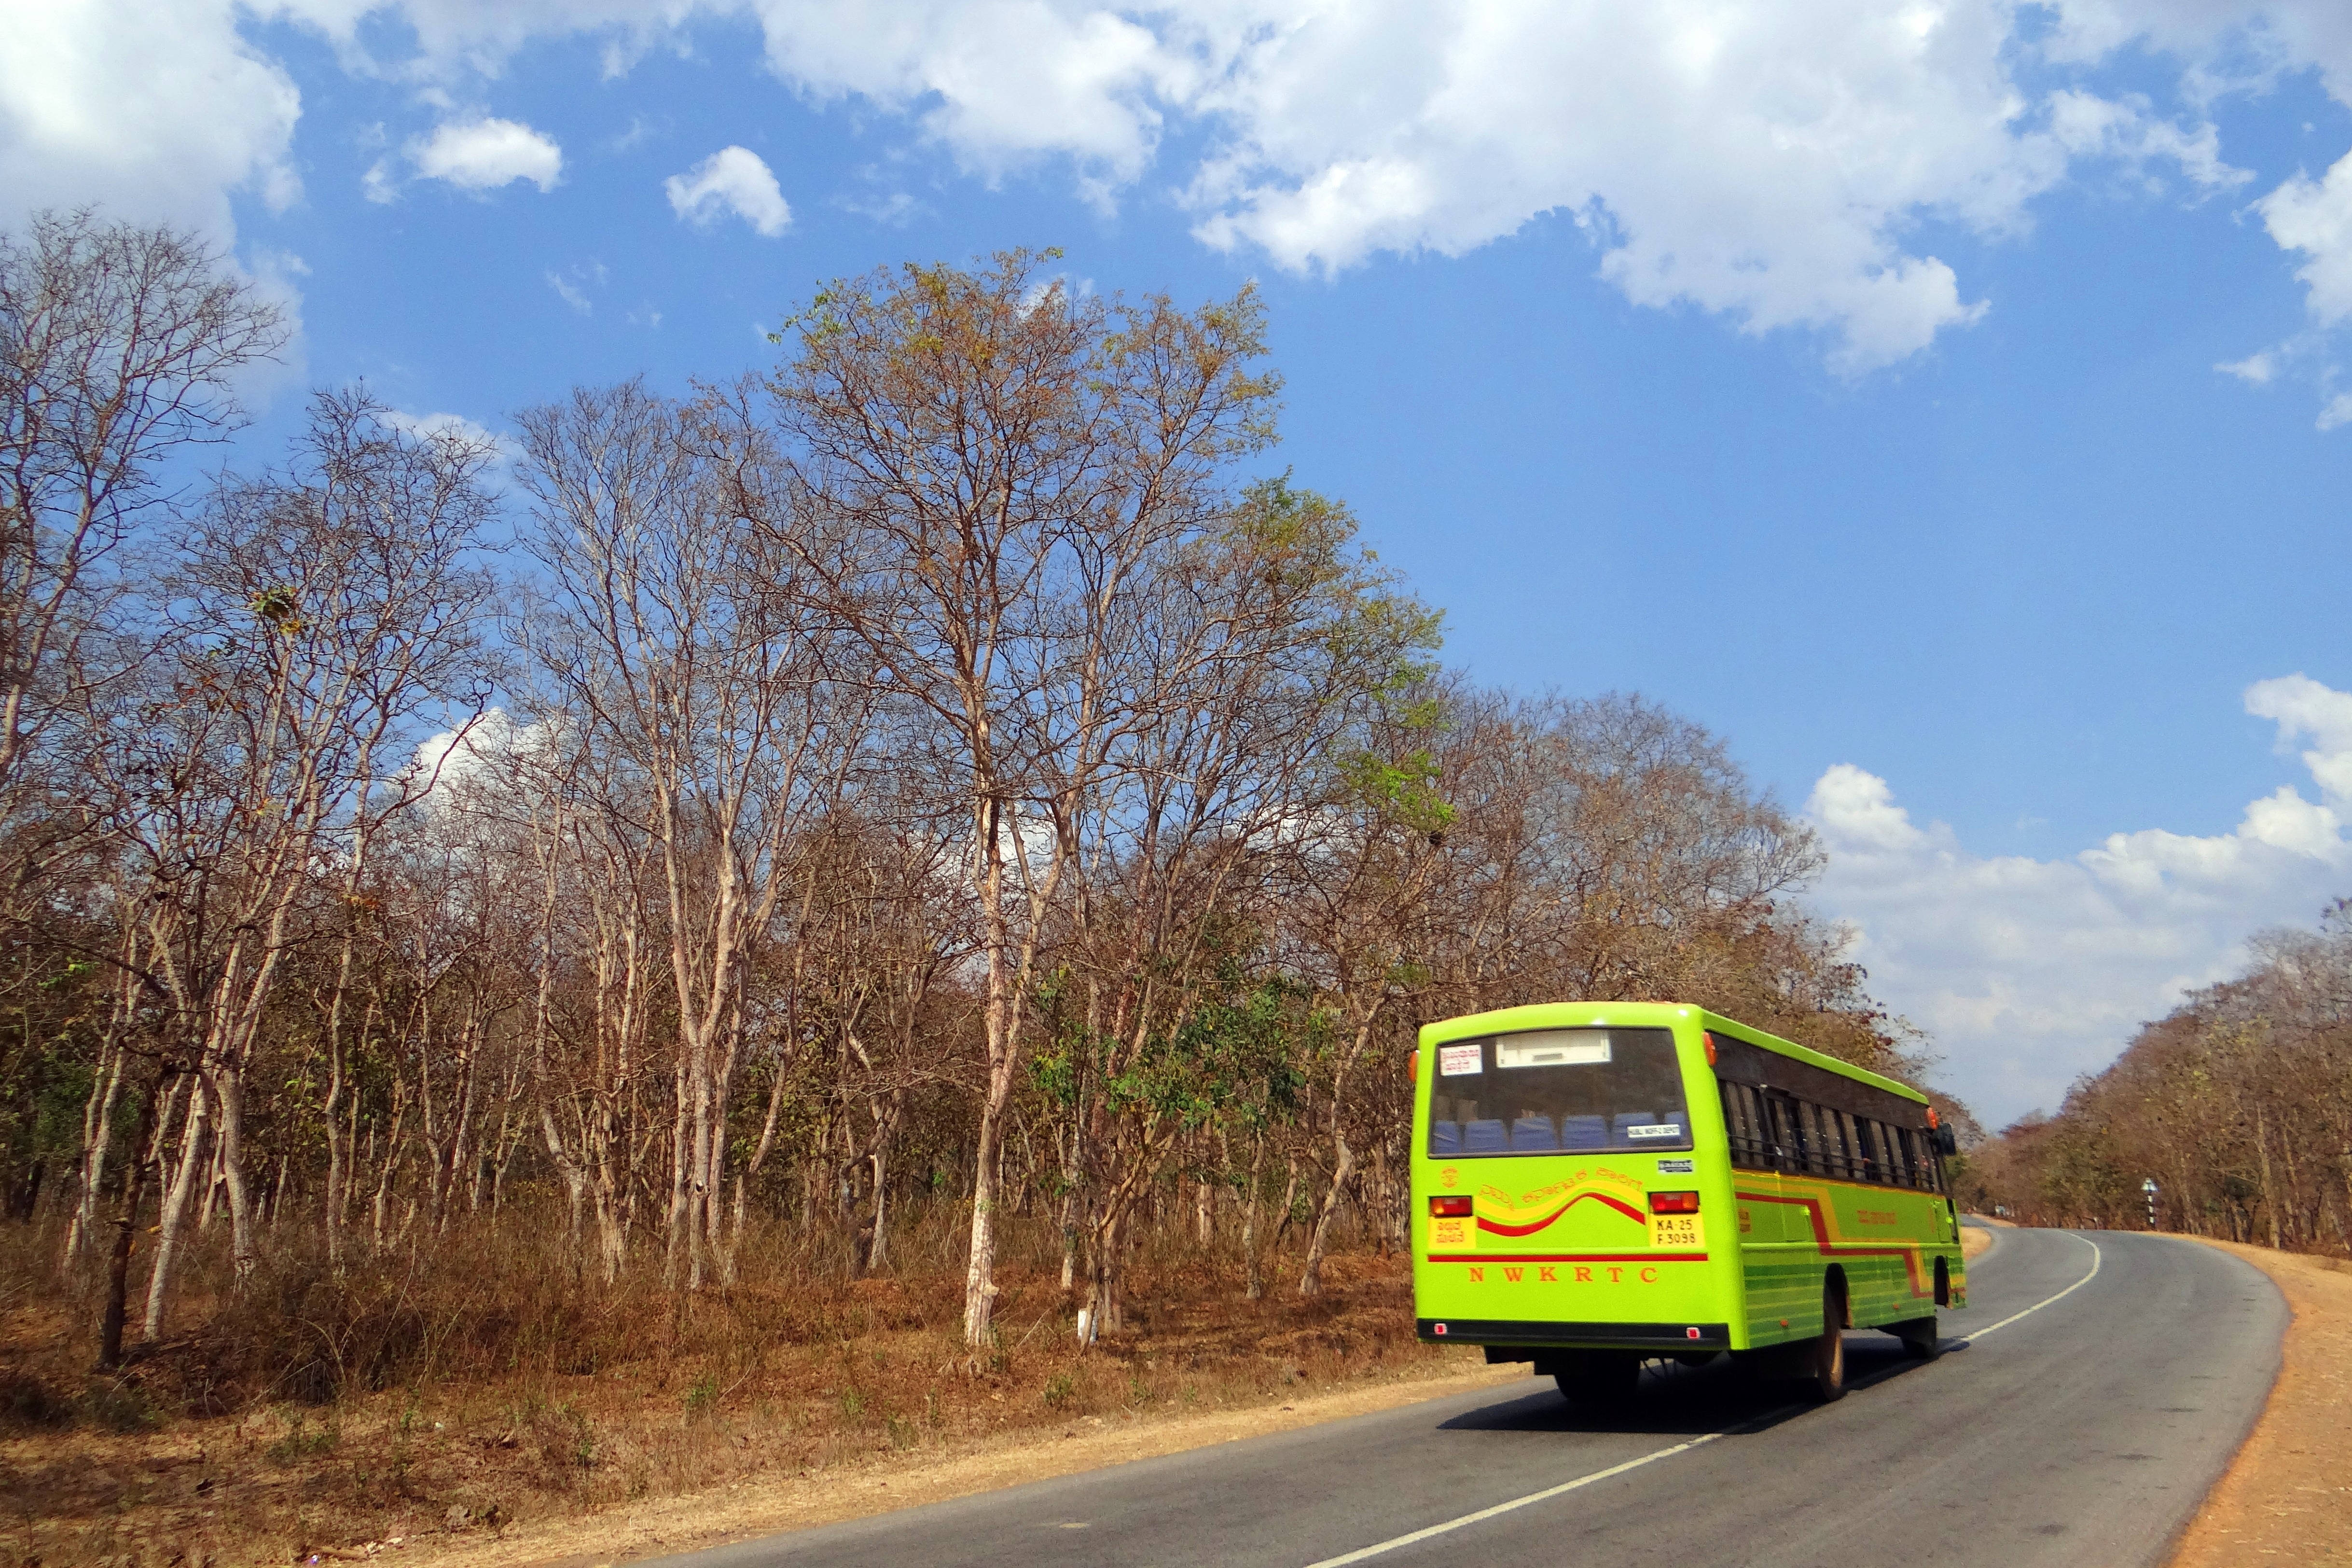
road, traffic, street, highway, transport, vehicle, public transport, bus, india